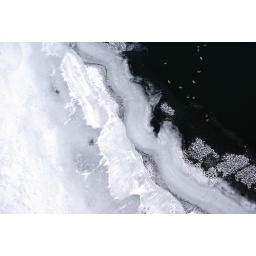
Ducks in the open water where the Yahara river enters Lake Monona.